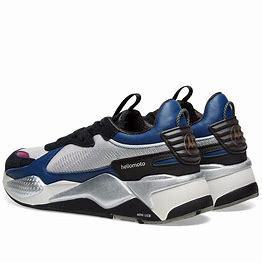
Brand: Puma
Model: Rs X